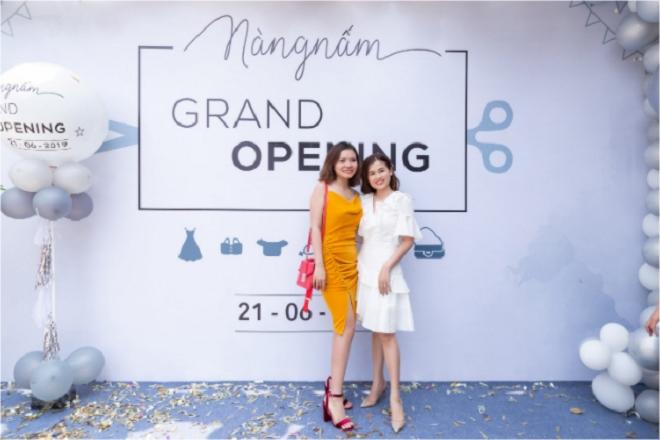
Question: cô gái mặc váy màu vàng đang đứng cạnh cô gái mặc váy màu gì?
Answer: màu trắng